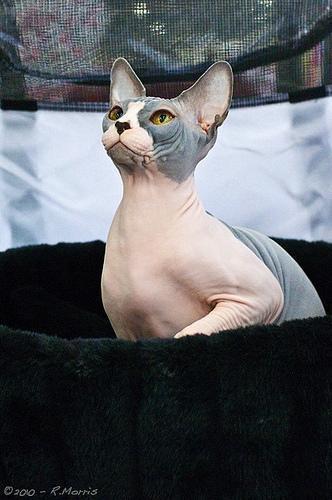
Sphynx